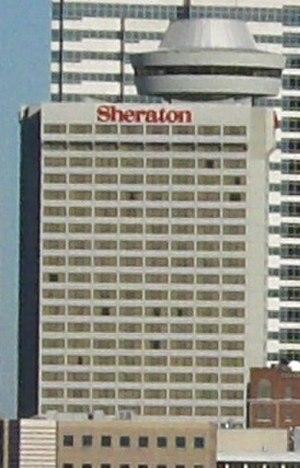
Le Tennessee est un État du Sud des États-Unis. Il est entouré au nord par le Kentucky et la Virginie, à l'est par la Caroline du Nord, au sud par la Géorgie, l'Alabama et le Mississippi et à l'ouest par l'Arkansas et le Missouri. Sa capitale et sa plus grande ville est Nashville.